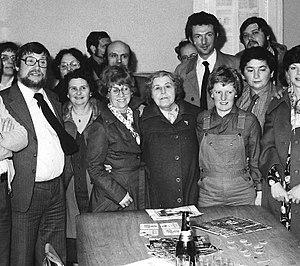
action festive de militants socialistes à Reims, Hubert Carpentier, Aimée Lallement, Madeleine Dupuis.
Hubert Carpentier, était un enseignant, militant et élu, né le 30 avril 1937 à Amiens, mort le 23 décembre 1998 à Reims.